Milton I. Southard

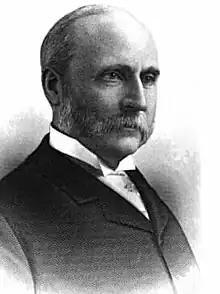

Milton Isaiah Southard (October 20, 1836 – May 4, 1905) was a U.S. Representative from Ohio.